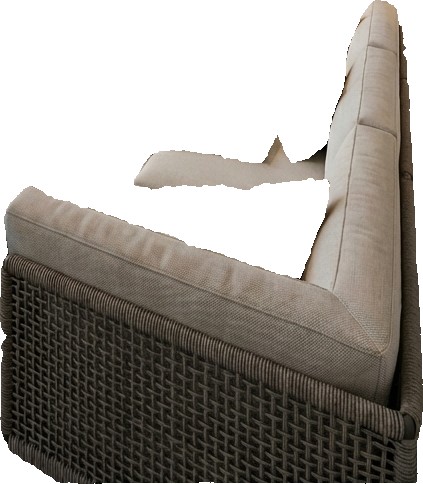
Surface category: sofa